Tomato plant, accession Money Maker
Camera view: bottom (45 deg); turntable rotation: 90 degrees
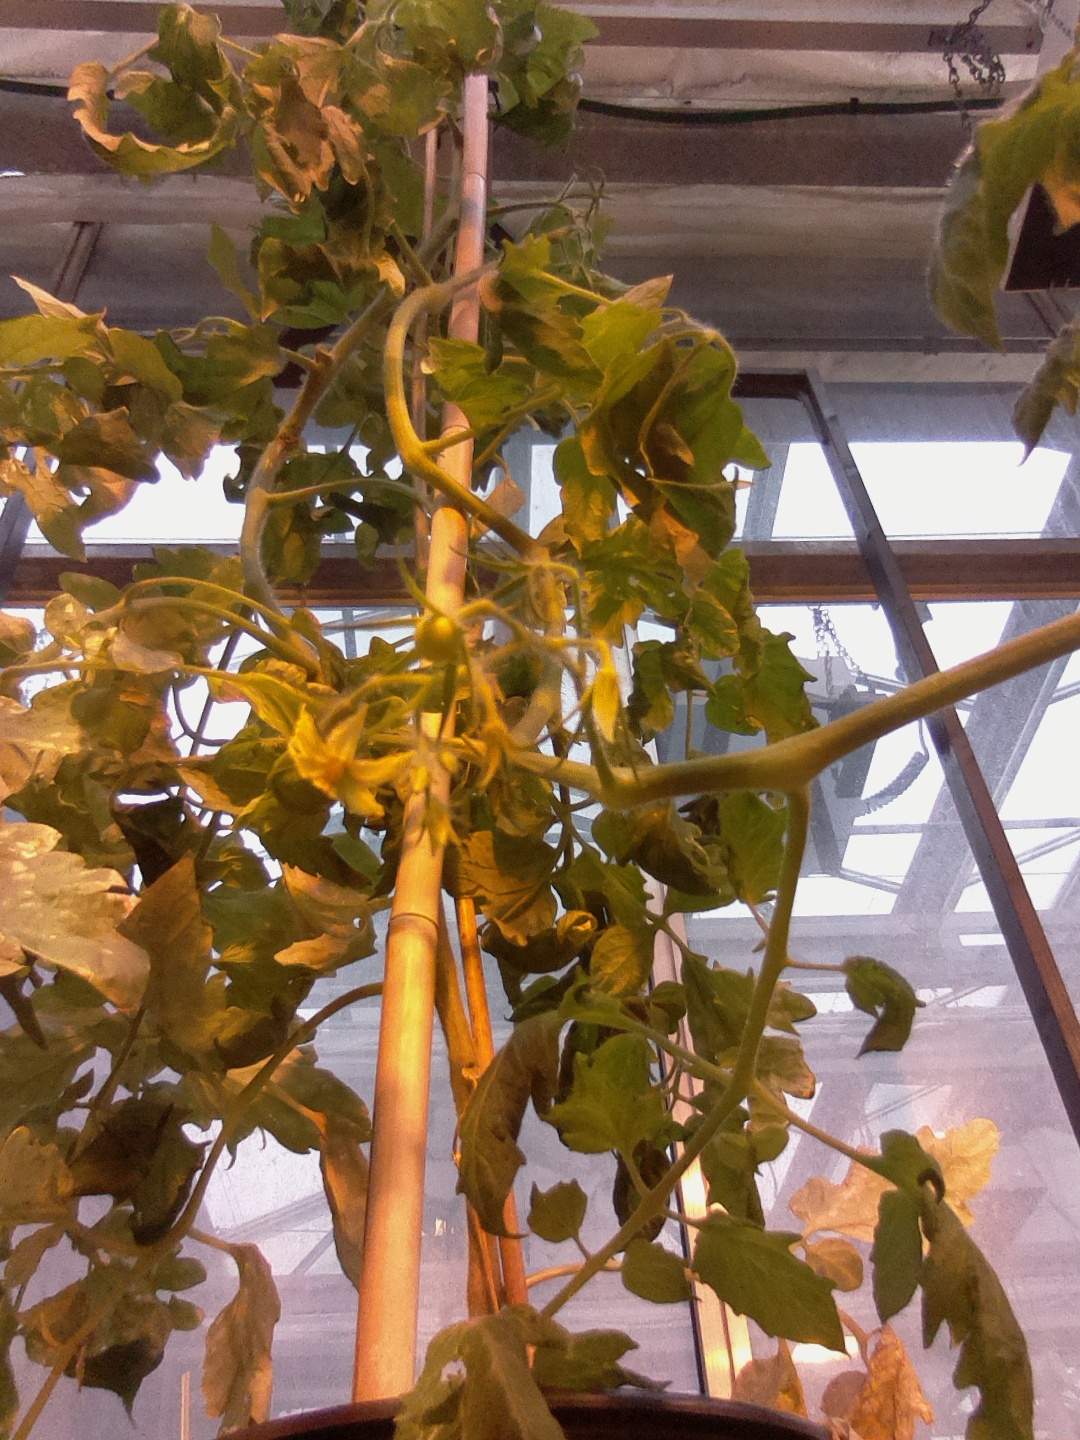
BBCH growth stage 74: 40%-50% of final fruit size